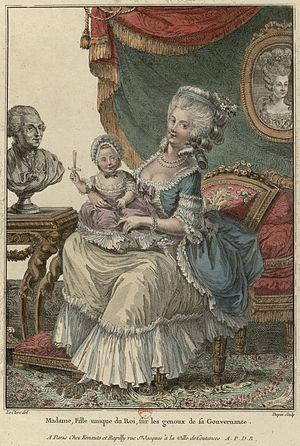
Victoire-Armande-Josèphe de Rohan, princesse de Maubuisson, dame de Clisson, dite Madame de Guéméné, est une aristocrate française.
En France, la Gouvernante des enfants royaux, recrutée dans la haute noblesse, est chargée de l'éducation des enfants du couple royal, dont le Dauphin. Elle est parfois aidée par des sous-gouvernantes. Si les filles restent attachées à la Maison de la Reine, l’usage veut que les princes élevés par des gouvernantes « passent aux hommes » à l'âge de sept ans pour être alors confiés aux soins d’un gouverneur assisté d’un sous-gouverneur.